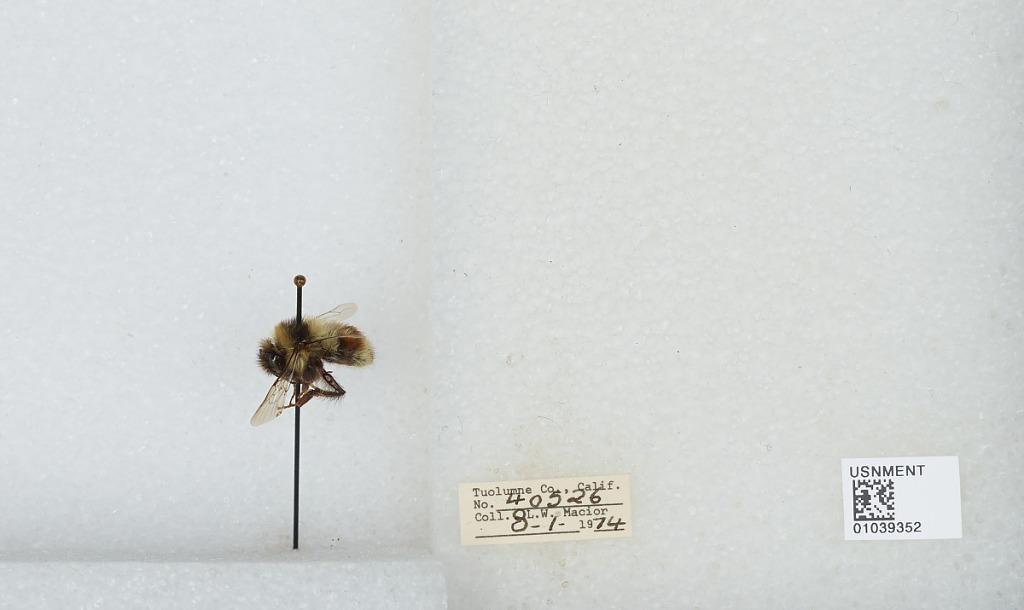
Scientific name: Bombus (Cullumanobombus) rufocinctus Cresson
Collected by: L. Macior
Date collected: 1974-8-1
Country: United States
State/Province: California
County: Tuolumne
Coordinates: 38.02, -119.93